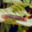
Label: caterpillar